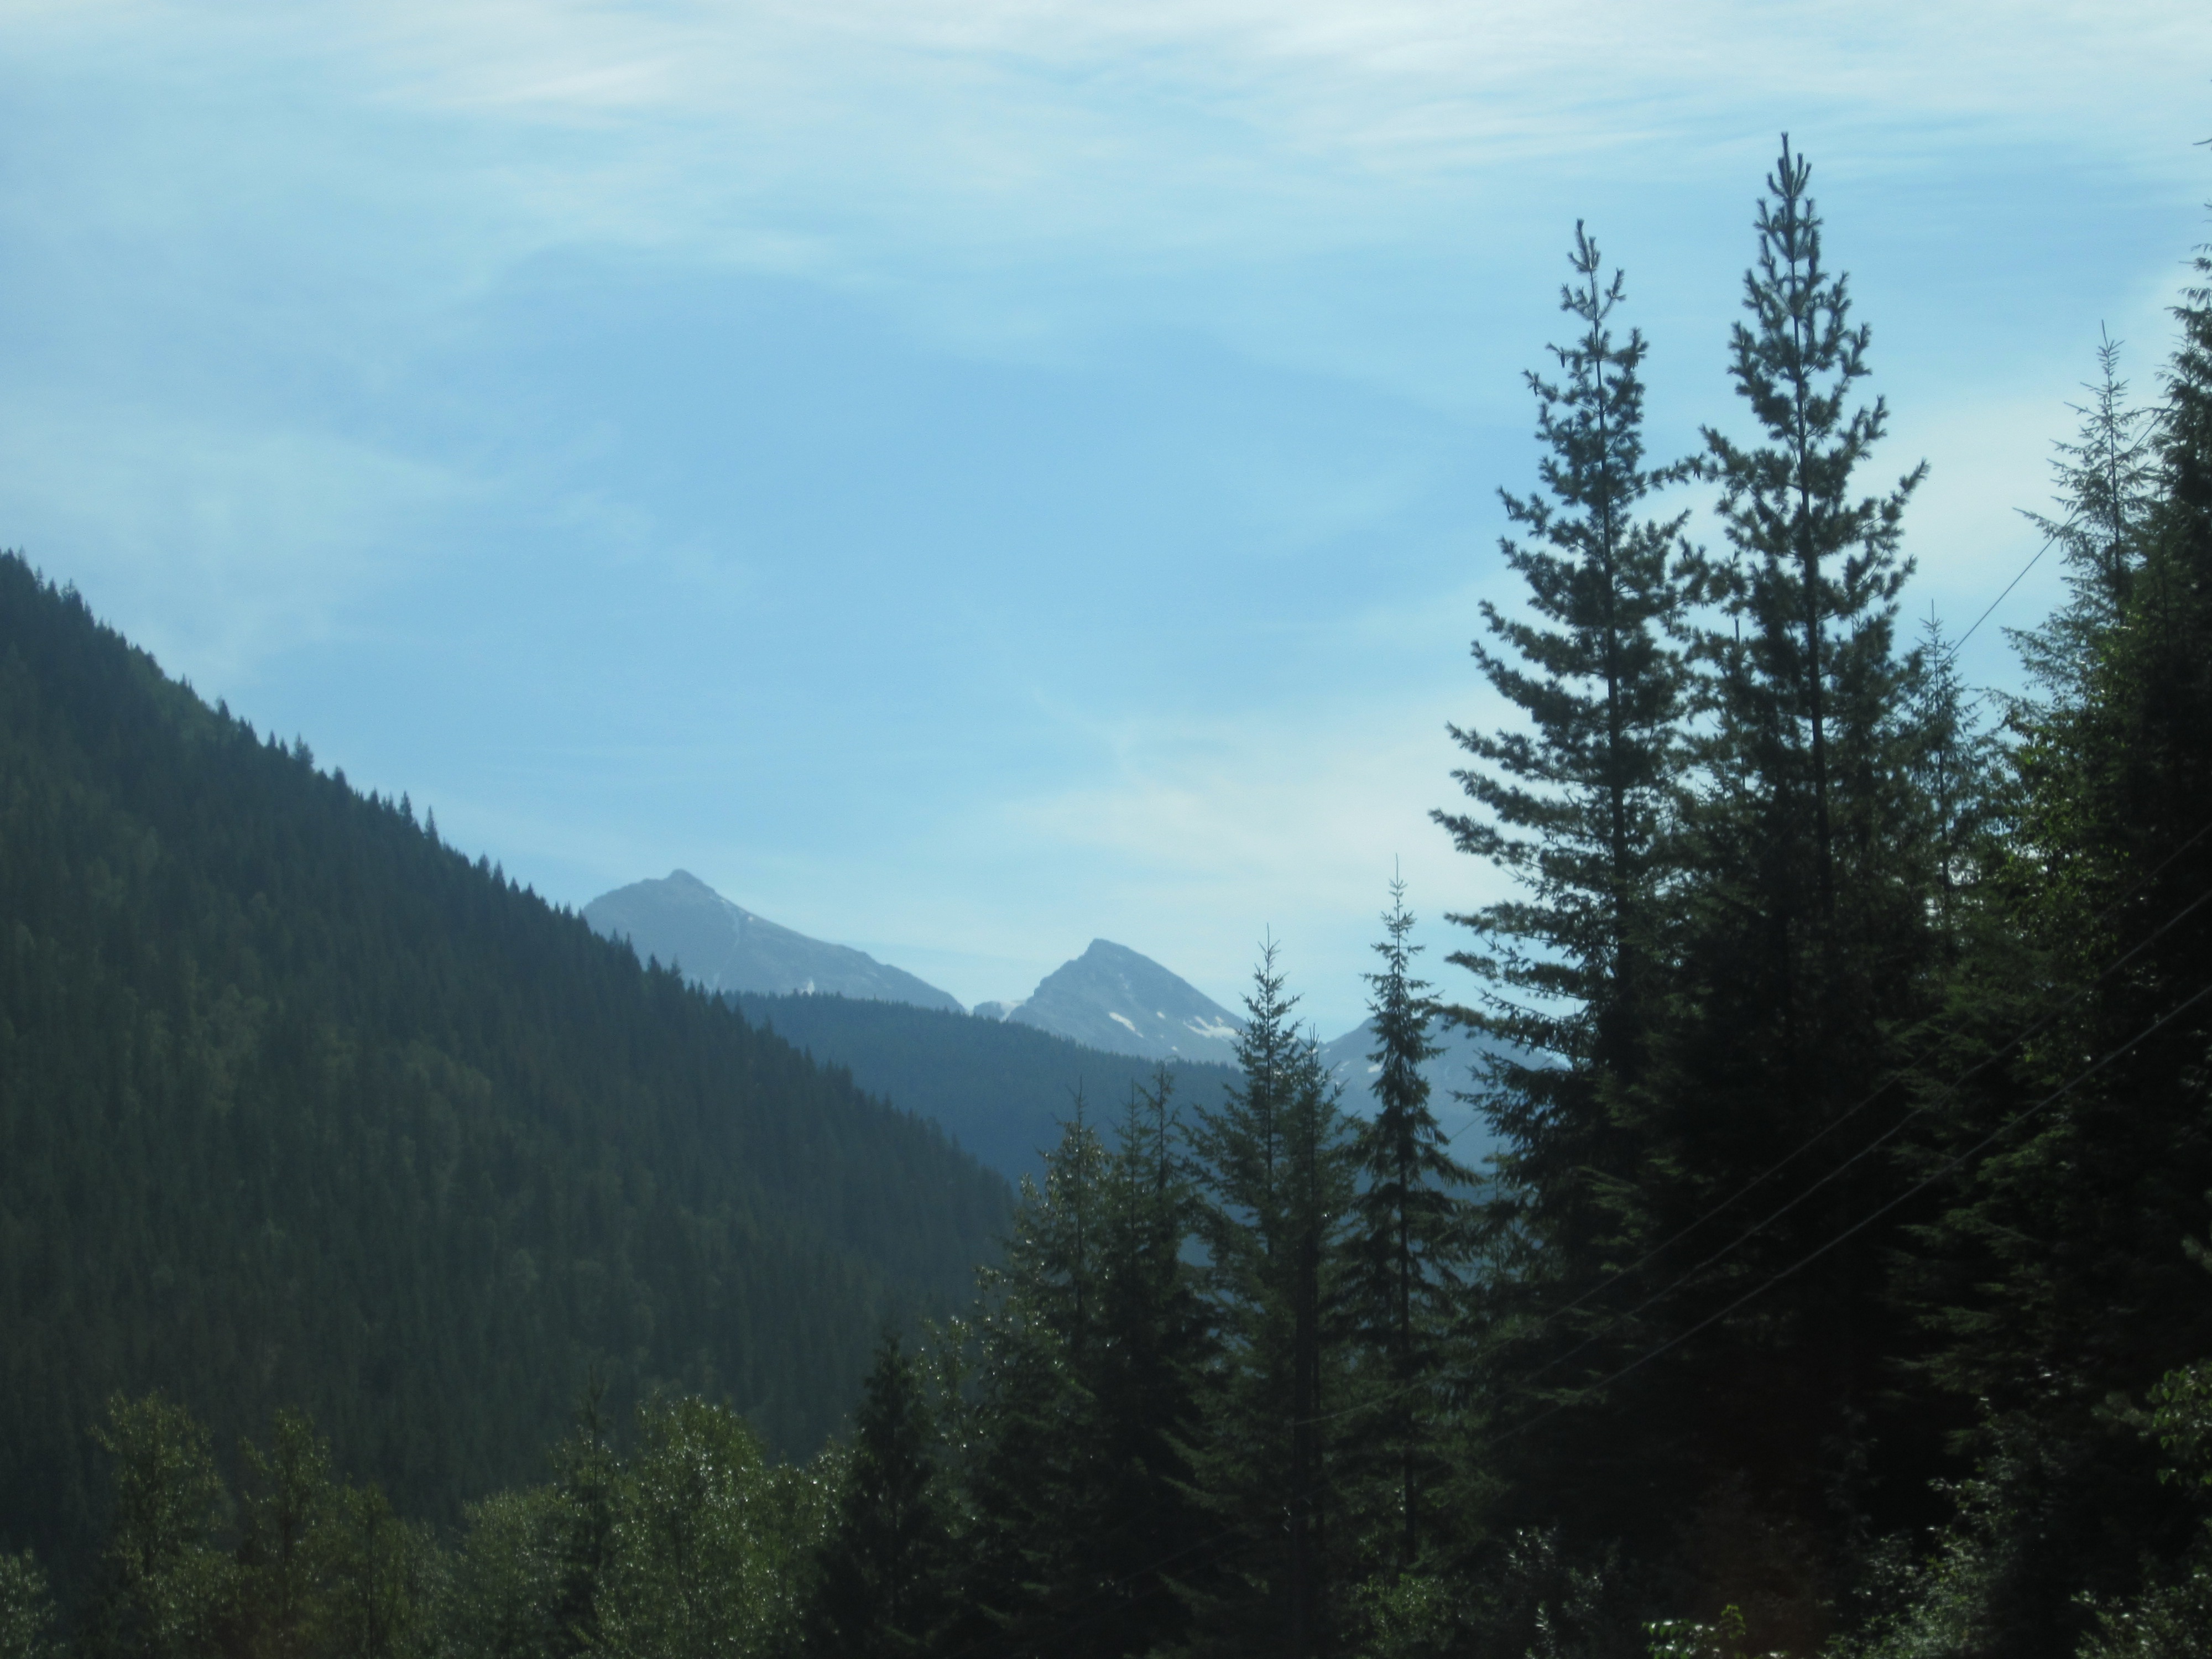
landscape, tree, forest, wilderness, mountain, valley, mountain range, holiday, ridge, mountains, canada, just, habitat, ecosystem, landform, biome, foresttrees, natural environment, geographical feature, atmospheric phenomenon, mountainous landforms, temperate broadleaf and mixed forest, temperate coniferous forest